Bomberman II

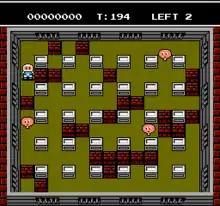
Area 1-1

The game follows the classic "Bomberman" formula and it is based directly on the 1990 "Bomberman" video game. Players control Bomberman, who is in a room full of blocks and enemies and must plant bombs to destroy the blocks and enemies. Several blocks contain power-ups (such as blast radius increasers or fuse shorteners), and one in each level contains a door, which takes Bomberman to the next level.